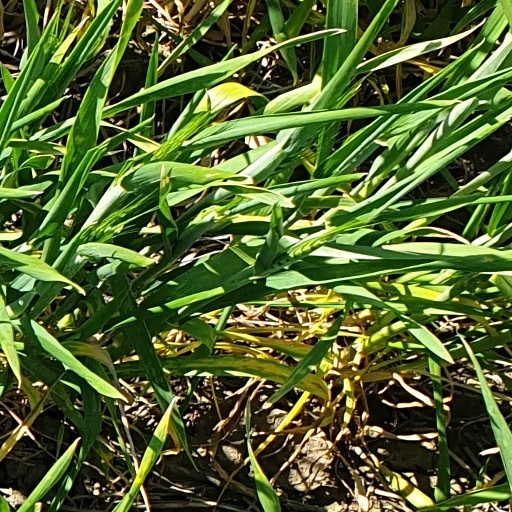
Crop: wheat